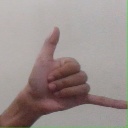
अक्षर: द